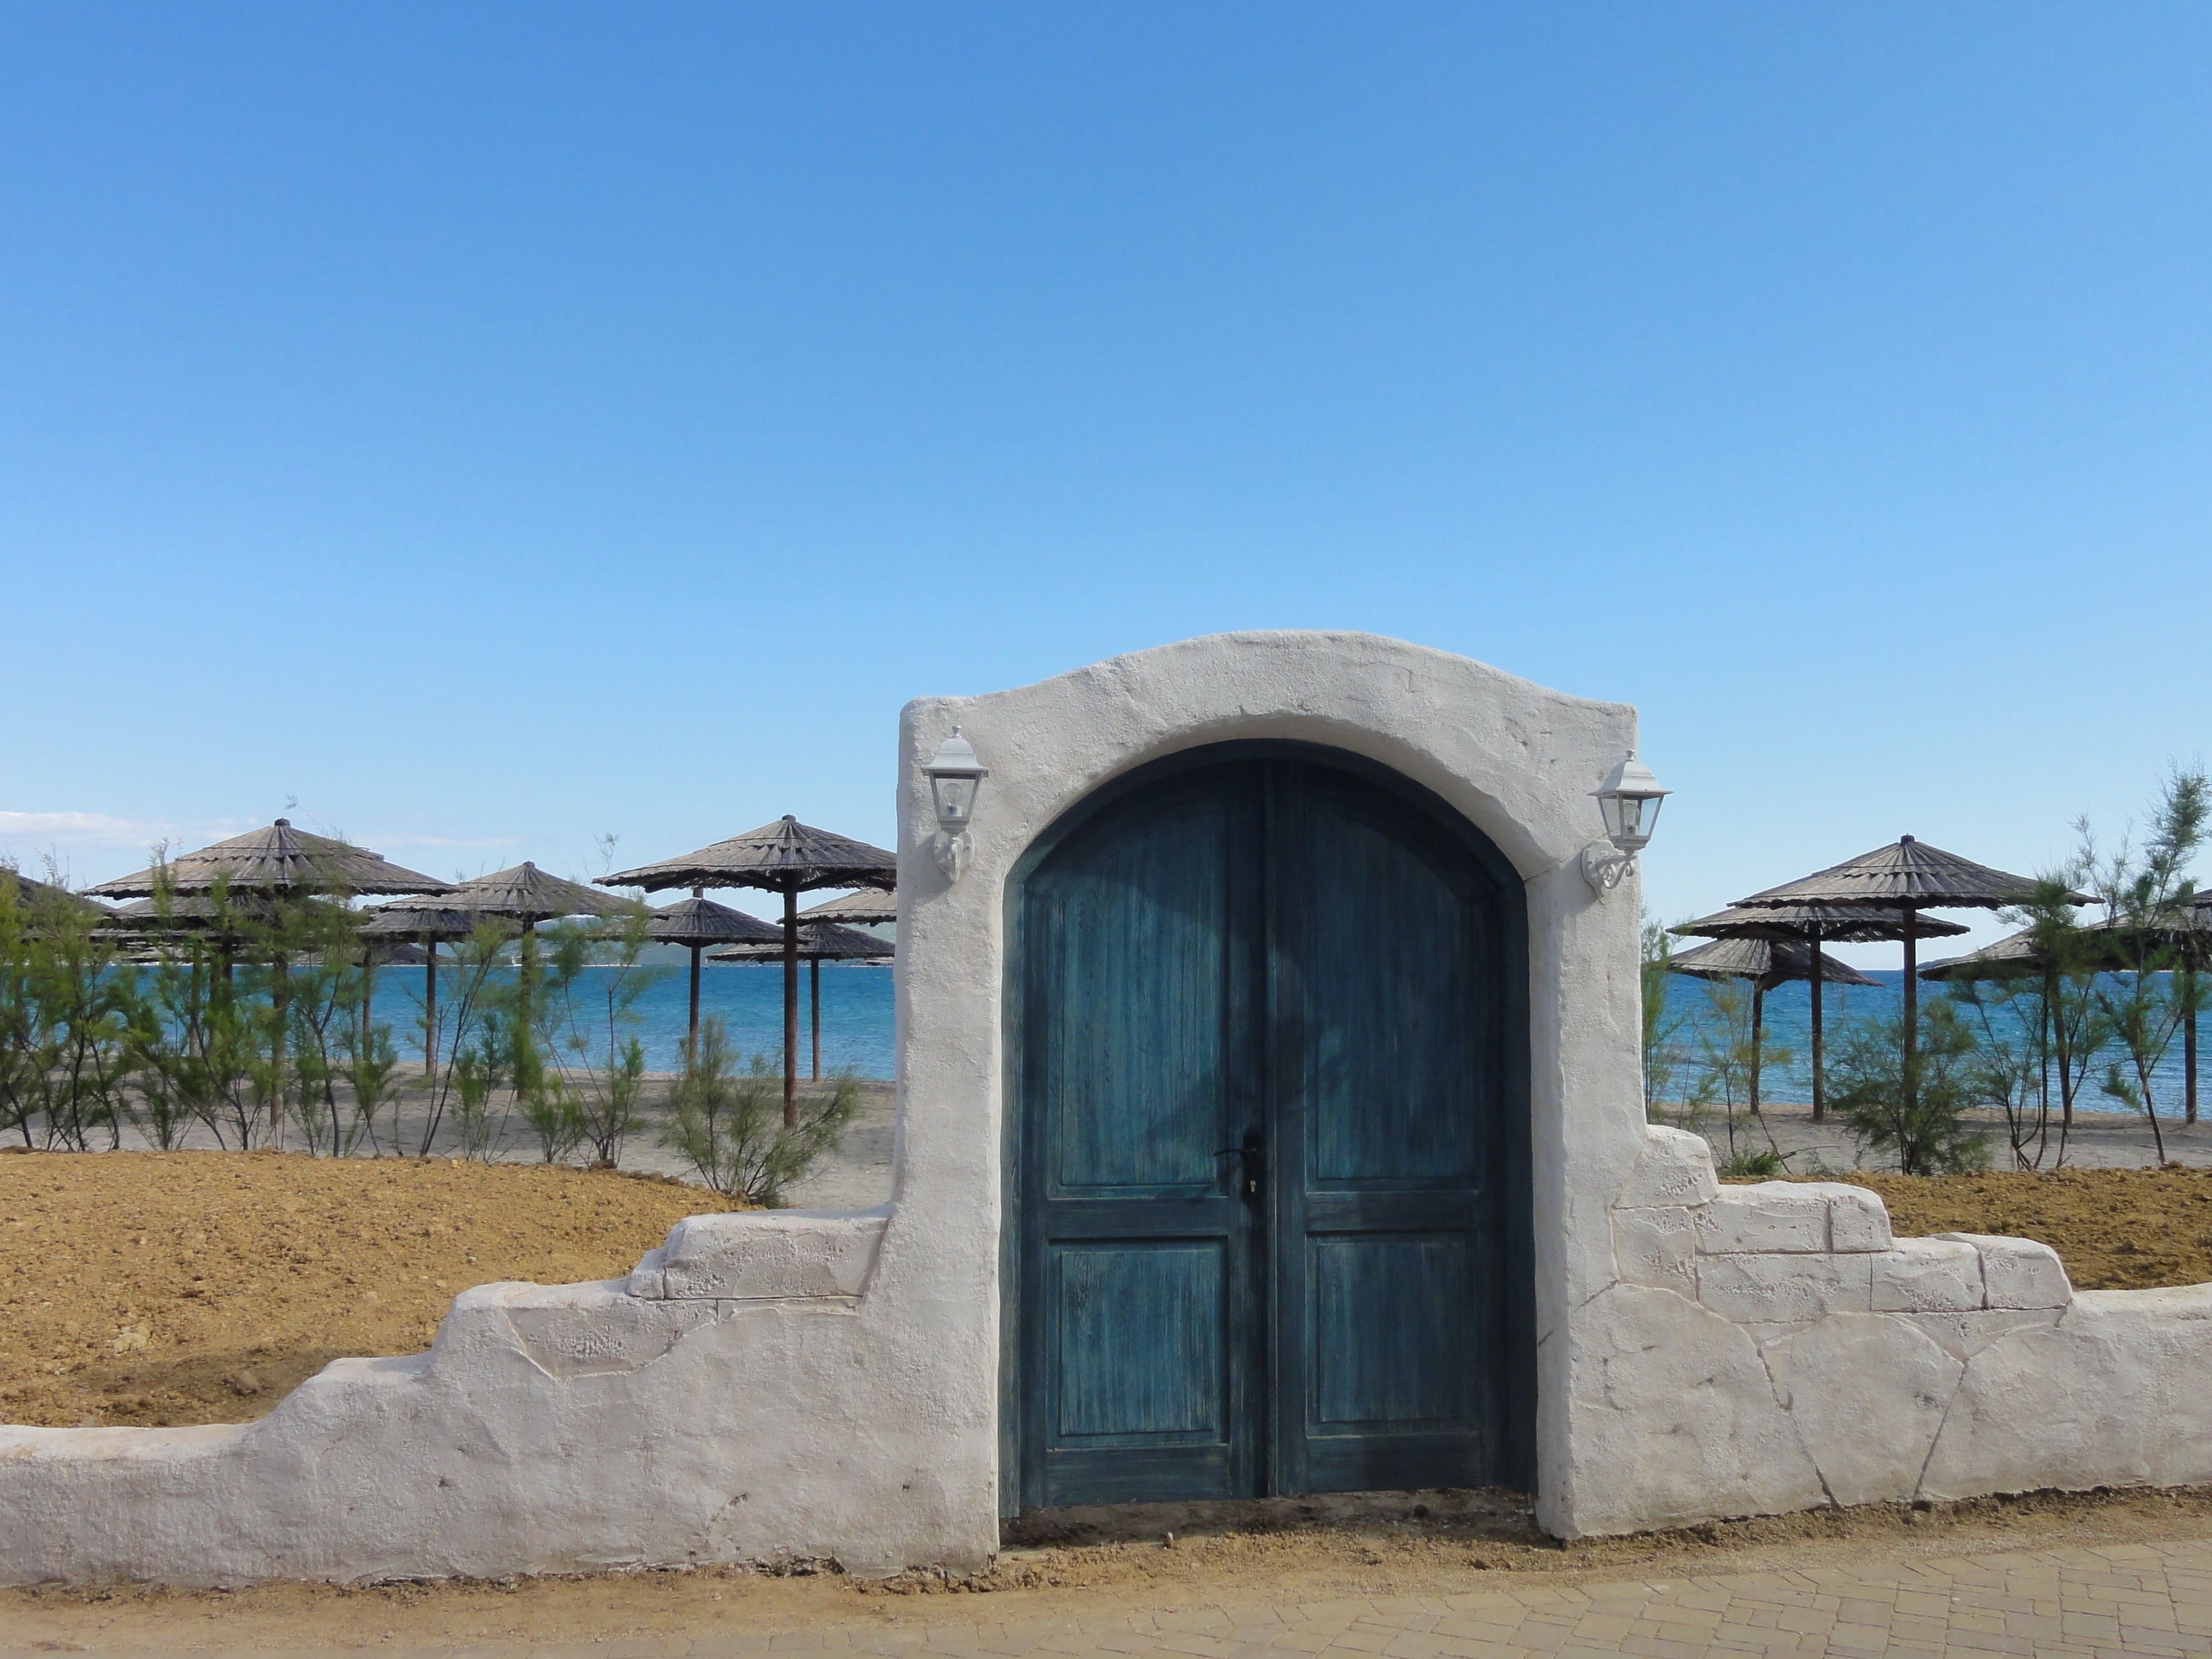
beach, sea, nature, sand, architecture, plant, sun, wall, vacation, arch, facade, blue, door, bank, estate, screens, ancient history